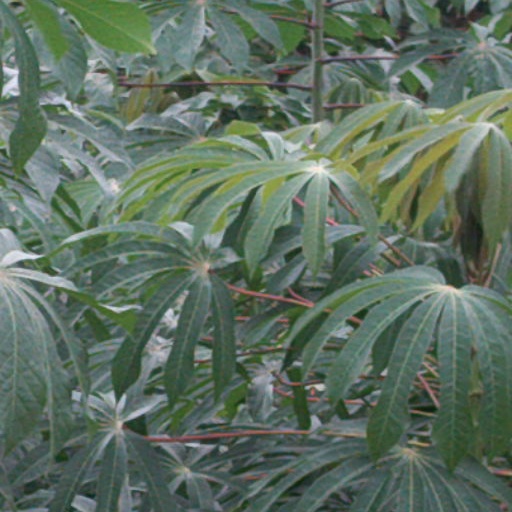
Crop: cassava